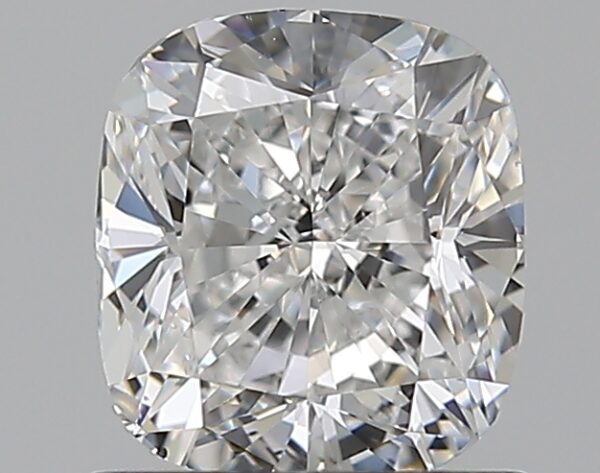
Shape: cushion
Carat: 1
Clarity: VS2
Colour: F
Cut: VG
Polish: EX
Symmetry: VG
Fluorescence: F
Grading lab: GIA
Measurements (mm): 5.82 x 5.33 x 3.8